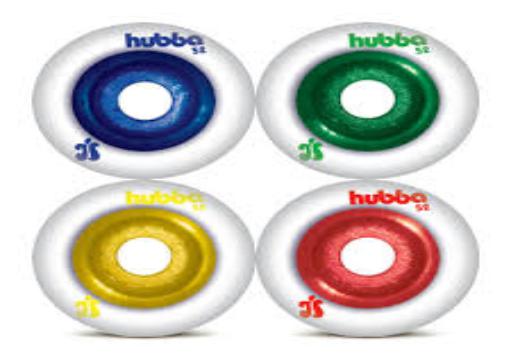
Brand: hubba wheels
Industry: Clothes